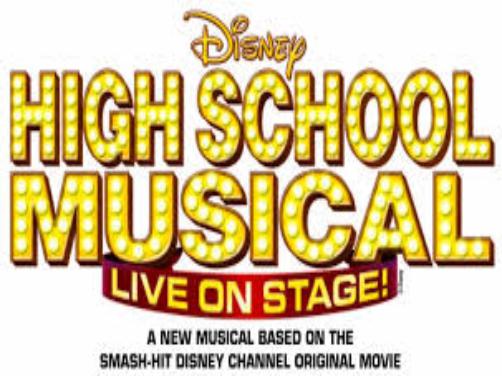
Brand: High School Musical
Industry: Leisure